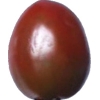
Label: tomato_cherry_maroon